Harry Amorim Costa

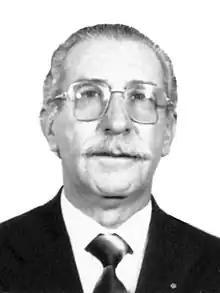

Harry Amorim Costa (23 May 1927 – 19 August 1988) was the first Governor of Mato Grosso do Sul, when the state was created during the government of President Ernesto Geisel.